Telecomunicações de Moçambique

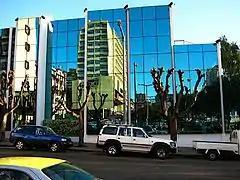
TDM's corporate headquarters in Maputo

TDM provides pre-paid and post-paid telephony services using POTS as well as CDMA and provides ISDN lines for businesses. TDM also owns and operates coin and card-based payphones throughout the country.